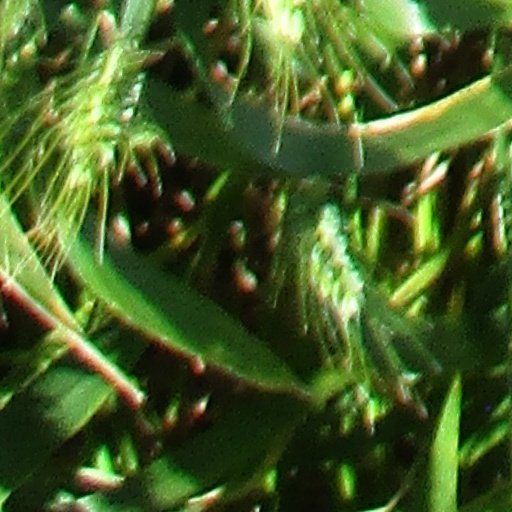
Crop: wheat